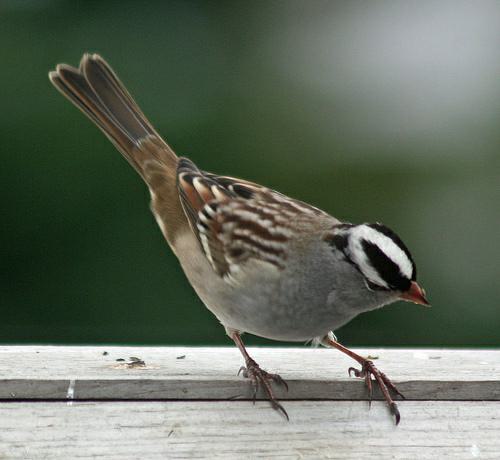
A photo of a white crowned sparrow